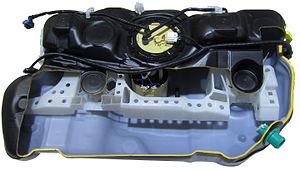
Le réservoir de carburant est destiné à recevoir et à stocker le carburant d'un véhicule automobile ou d'un aérodyne sous forme liquide.